H. Lyman Saÿen

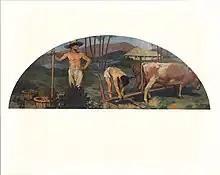
"Primitive Agriculture" by Henry Lyman Saÿen located in Room H-143 of the US Capitol. Photo courtesy of the Architect of the Capitol.

Saÿen was born in Philadelphia on 25 April 1875 to Edward M. Saÿen and Annie T. Saÿen (née Thomas). Soon after graduating from Central Manual Training School in 1891, he went to work for James W. Queen & Company, a large manufacturer of scientific equipment. He distinguished himself at the age of 18 by designing a large induction coil that was cited at the World's Columbian Exposition of 1893. In 1897 he received a patent for a self-regulating x-ray tube. This tube was the first of its kind to solve the problem of an unstable output caused by a drop in tube gas pressure. At the outbreak of the Spanish–American War, he volunteered for military service and was assigned to Fort McPherson, Georgia where he was put in charge of the medical x-ray laboratory. After contracting typhoid fever he was discharged from the army in 1898 and returned to Philadelphia where he resumed his work with James W. Queen & Company. The following year he enrolled in the Pennsylvania Academy of Fine Arts where he studied under Thomas Anshutz. In 1903 he married Jeannette Hope, also a student at the Pennsylvania Academy of the Fine Arts. In 1903 he was awarded a commission for the design of four lunettes to be hung in the United States Capitol. These lunettes, titled "Rule of Tyranny", "Rule of Justice", "Primitive Agriculture", and "Good Government" were installed in Room H-143 between 1904 and 1905